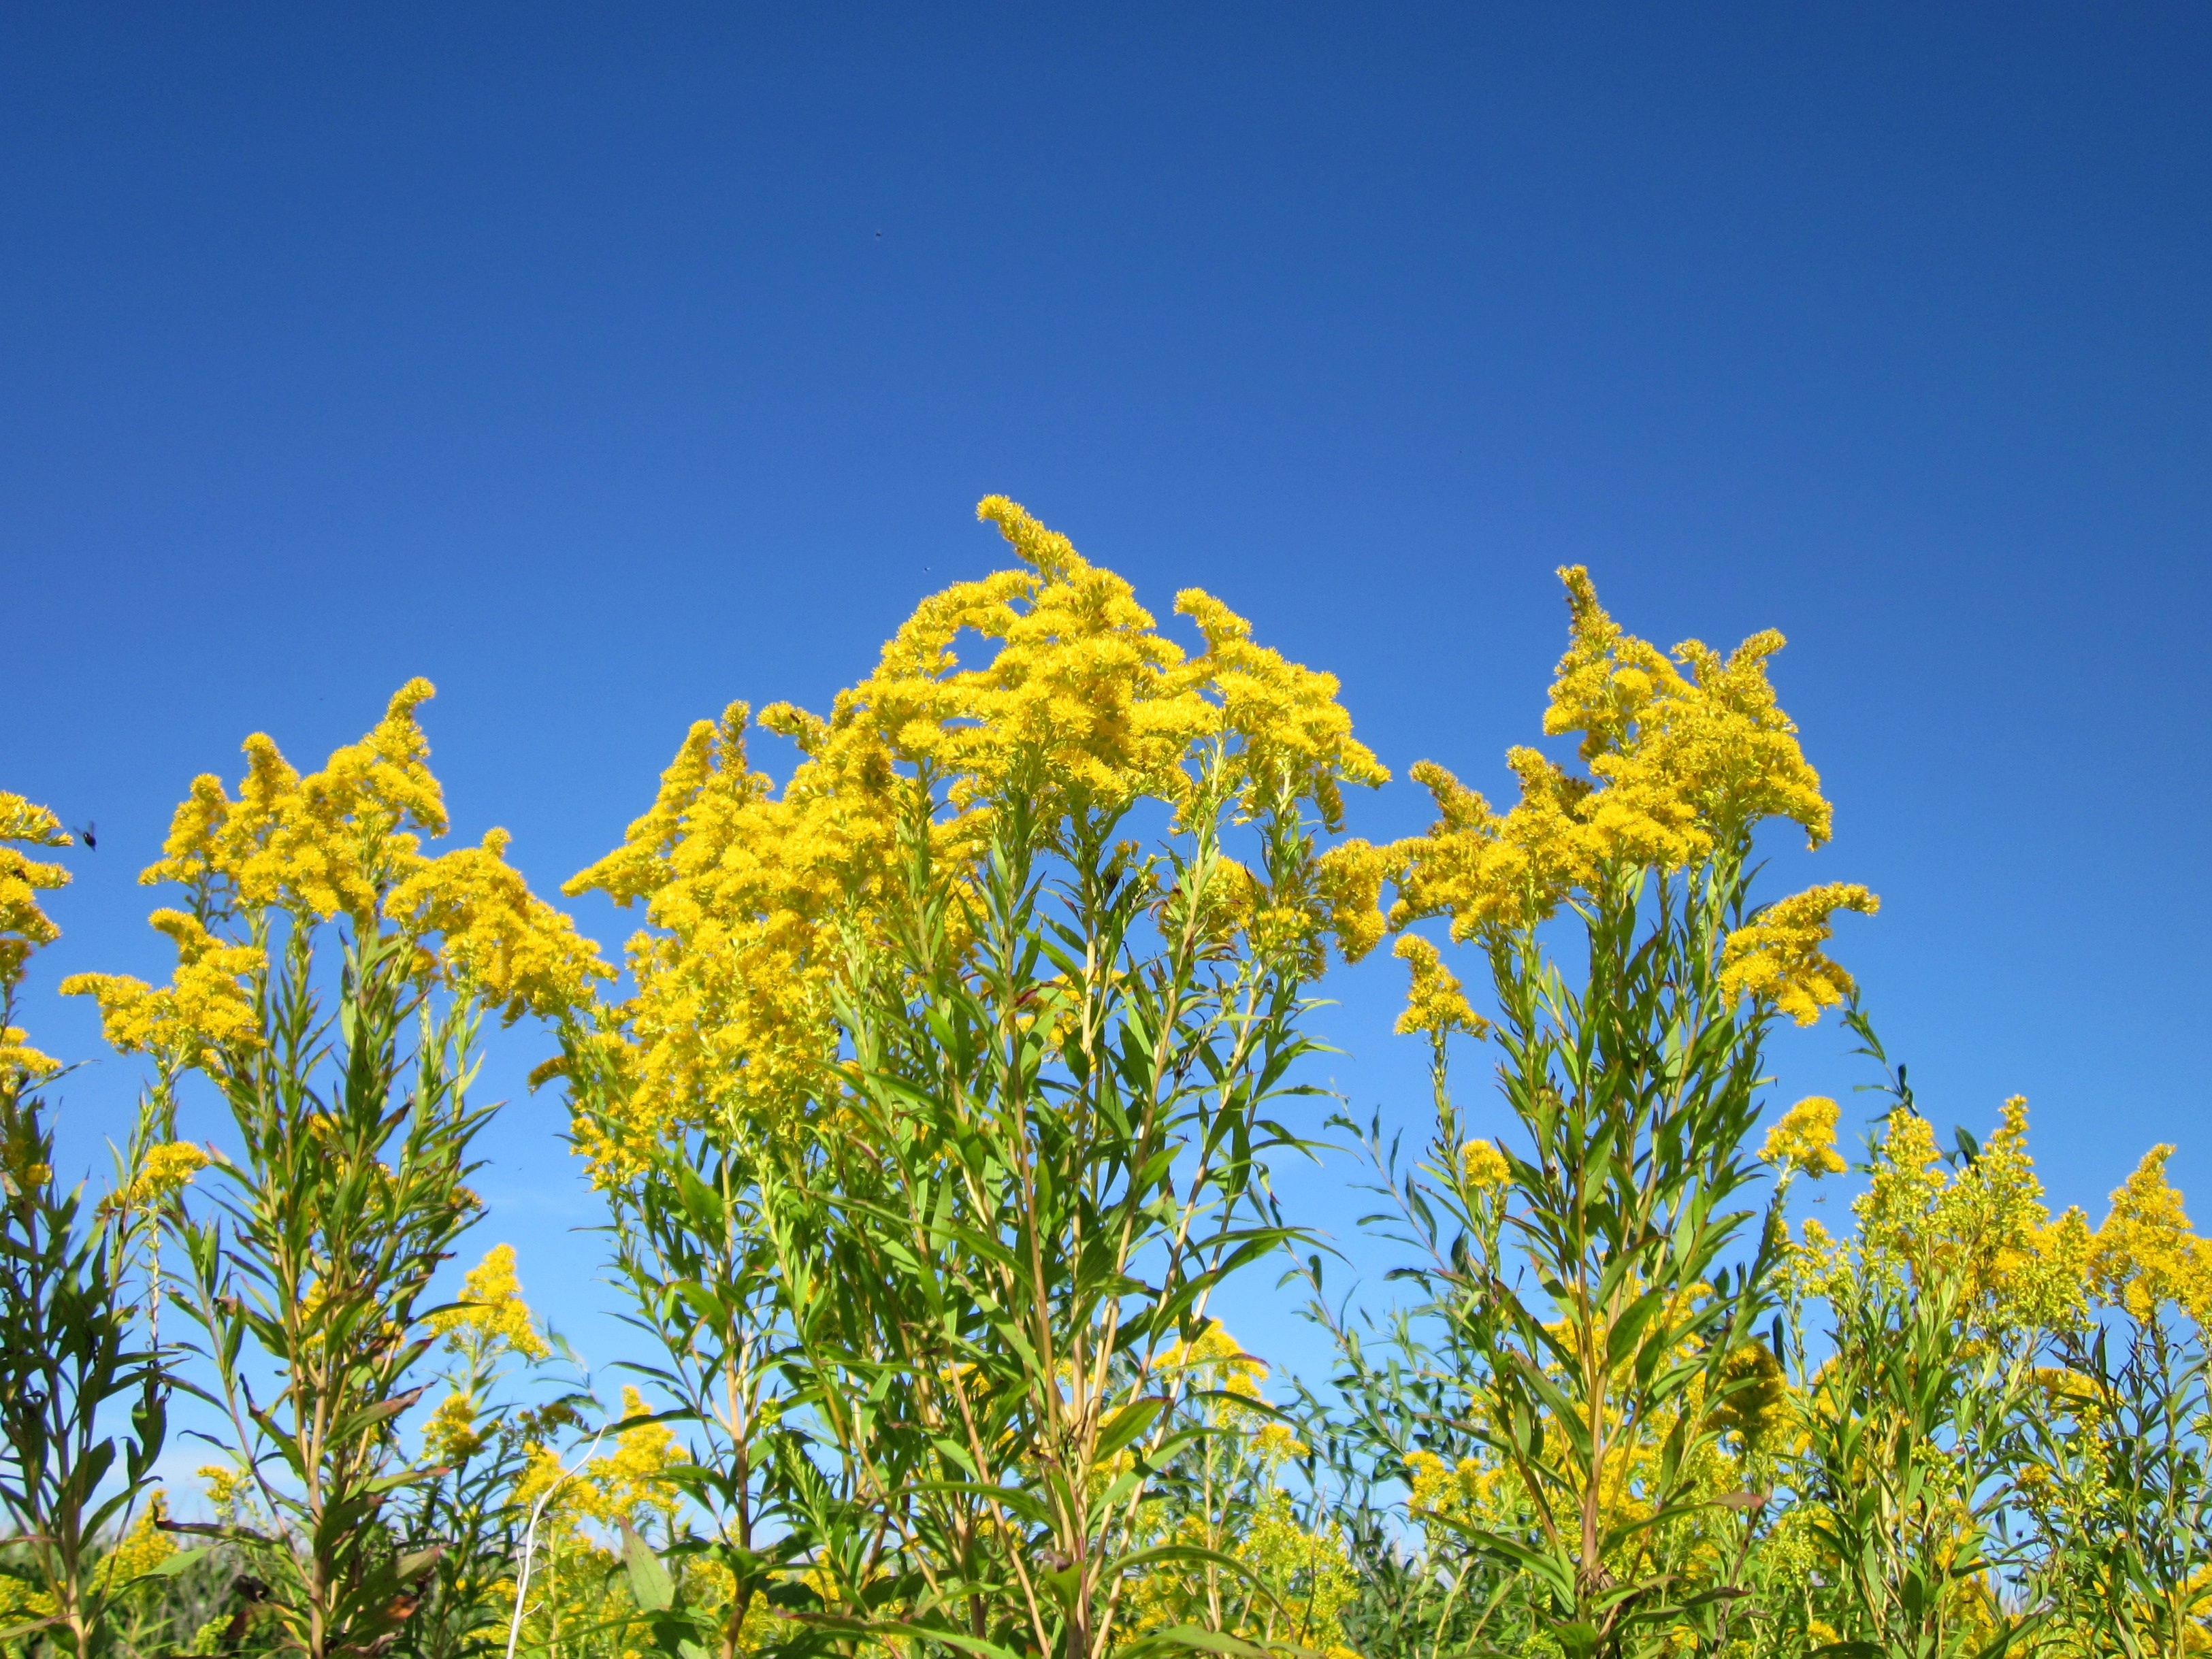
tree, nature, grass, blossom, plant, sky, field, meadow, prairie, sunlight, flower, food, produce, vegetable, crop, blooming, yellow, agriculture, flora, rapeseed, wildflower, weed, shrub, goldenrod, invasive, canola, species, ecosystem, brassica, flowering plant, daisy family, solidago canadensis, grass family, land plant, mustard plant